Macro (computer science)

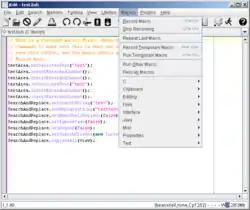
jEdit's macro editor

In computer programming, a macro (short for "macro instruction") is a rule or pattern that specifies how a certain input should be mapped to a replacement output. Applying a macro to an input is known as macro expansion.